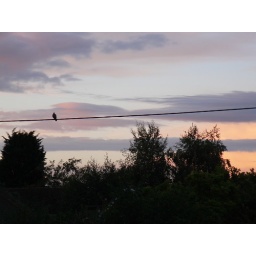
Evening pigeon. taken from our bedroom window in Giffard way.